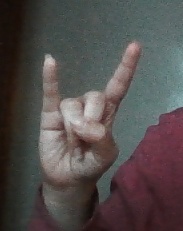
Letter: la